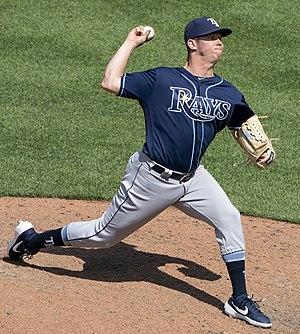
Emilio Enrique Pagan est un lanceur de relève droitier des Mariners de Seattle de la Ligue majeure de baseball.